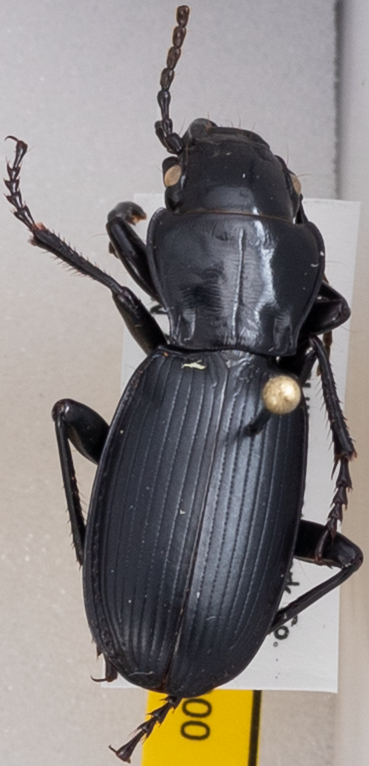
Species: Pterostichus lama
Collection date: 2019-06-25
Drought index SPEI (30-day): -1.362
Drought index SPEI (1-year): -2.09
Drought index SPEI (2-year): -2.09